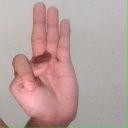
अक्षर: भ